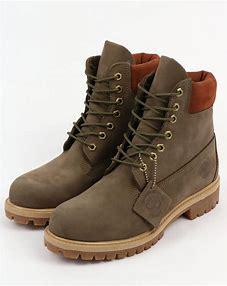
Brand: Timberland
Model: 6 Inch